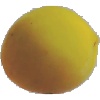
Label: Peach 2